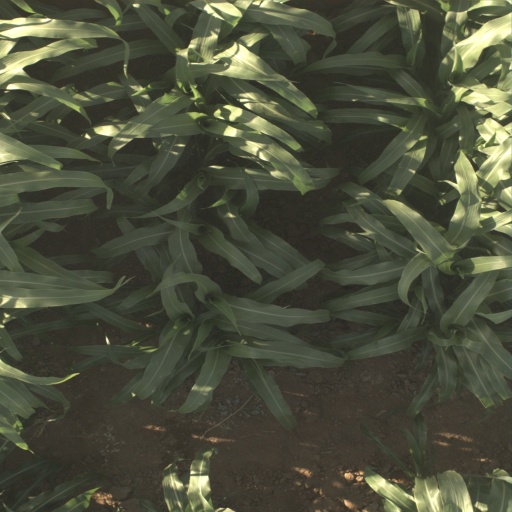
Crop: sorghum